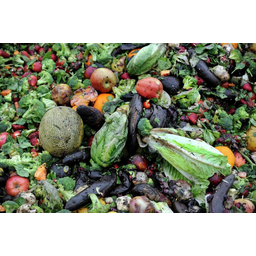
Label: generalcompost